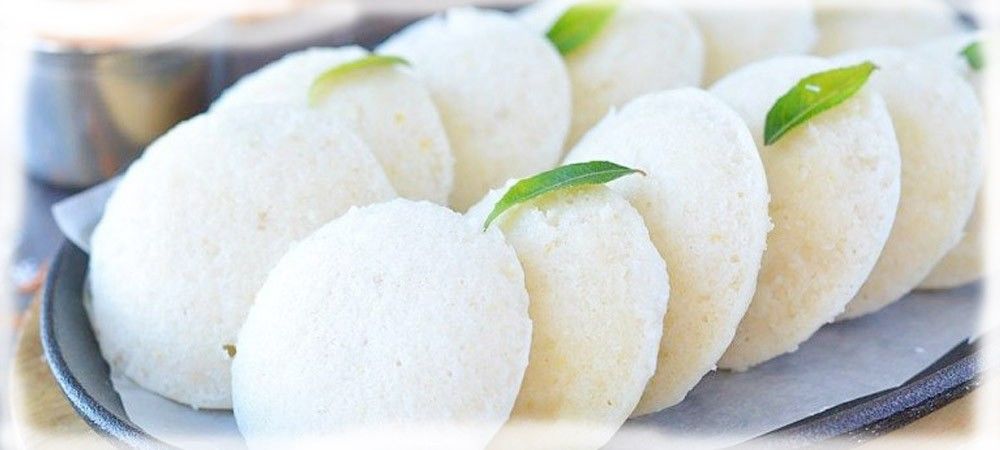
Dish: idli